Association football card

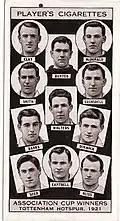
The winning Spurs team from the 1921 FA Cup Final produced by Player's

Taking advantage of the rise popularity of football cards in the 1920s, Godfrey Phillips released collections in 1920, 1922 and 1923. Lacey's also produce its own series of cards in 1925. Ogden's reintroduced the illustration in card with the "Captains of Association Football Clubs and Colours" series with paintings of players that captained in their respective clubs. Following the trend, John Player & Sons (or "Player's"), produced three consecutive series of illustrated cards: the first in 1926 consisting in caricatures of notable players by R.P. Hill (signed as "RIP"), another with caricatures by cartoonist George Douglas Machin (signed as "MAC") in 1927, and the last in 1928 (with no artist credited).